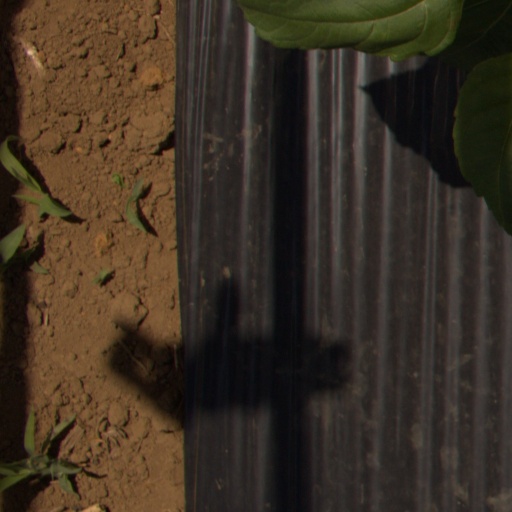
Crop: Jerusalem artichoke